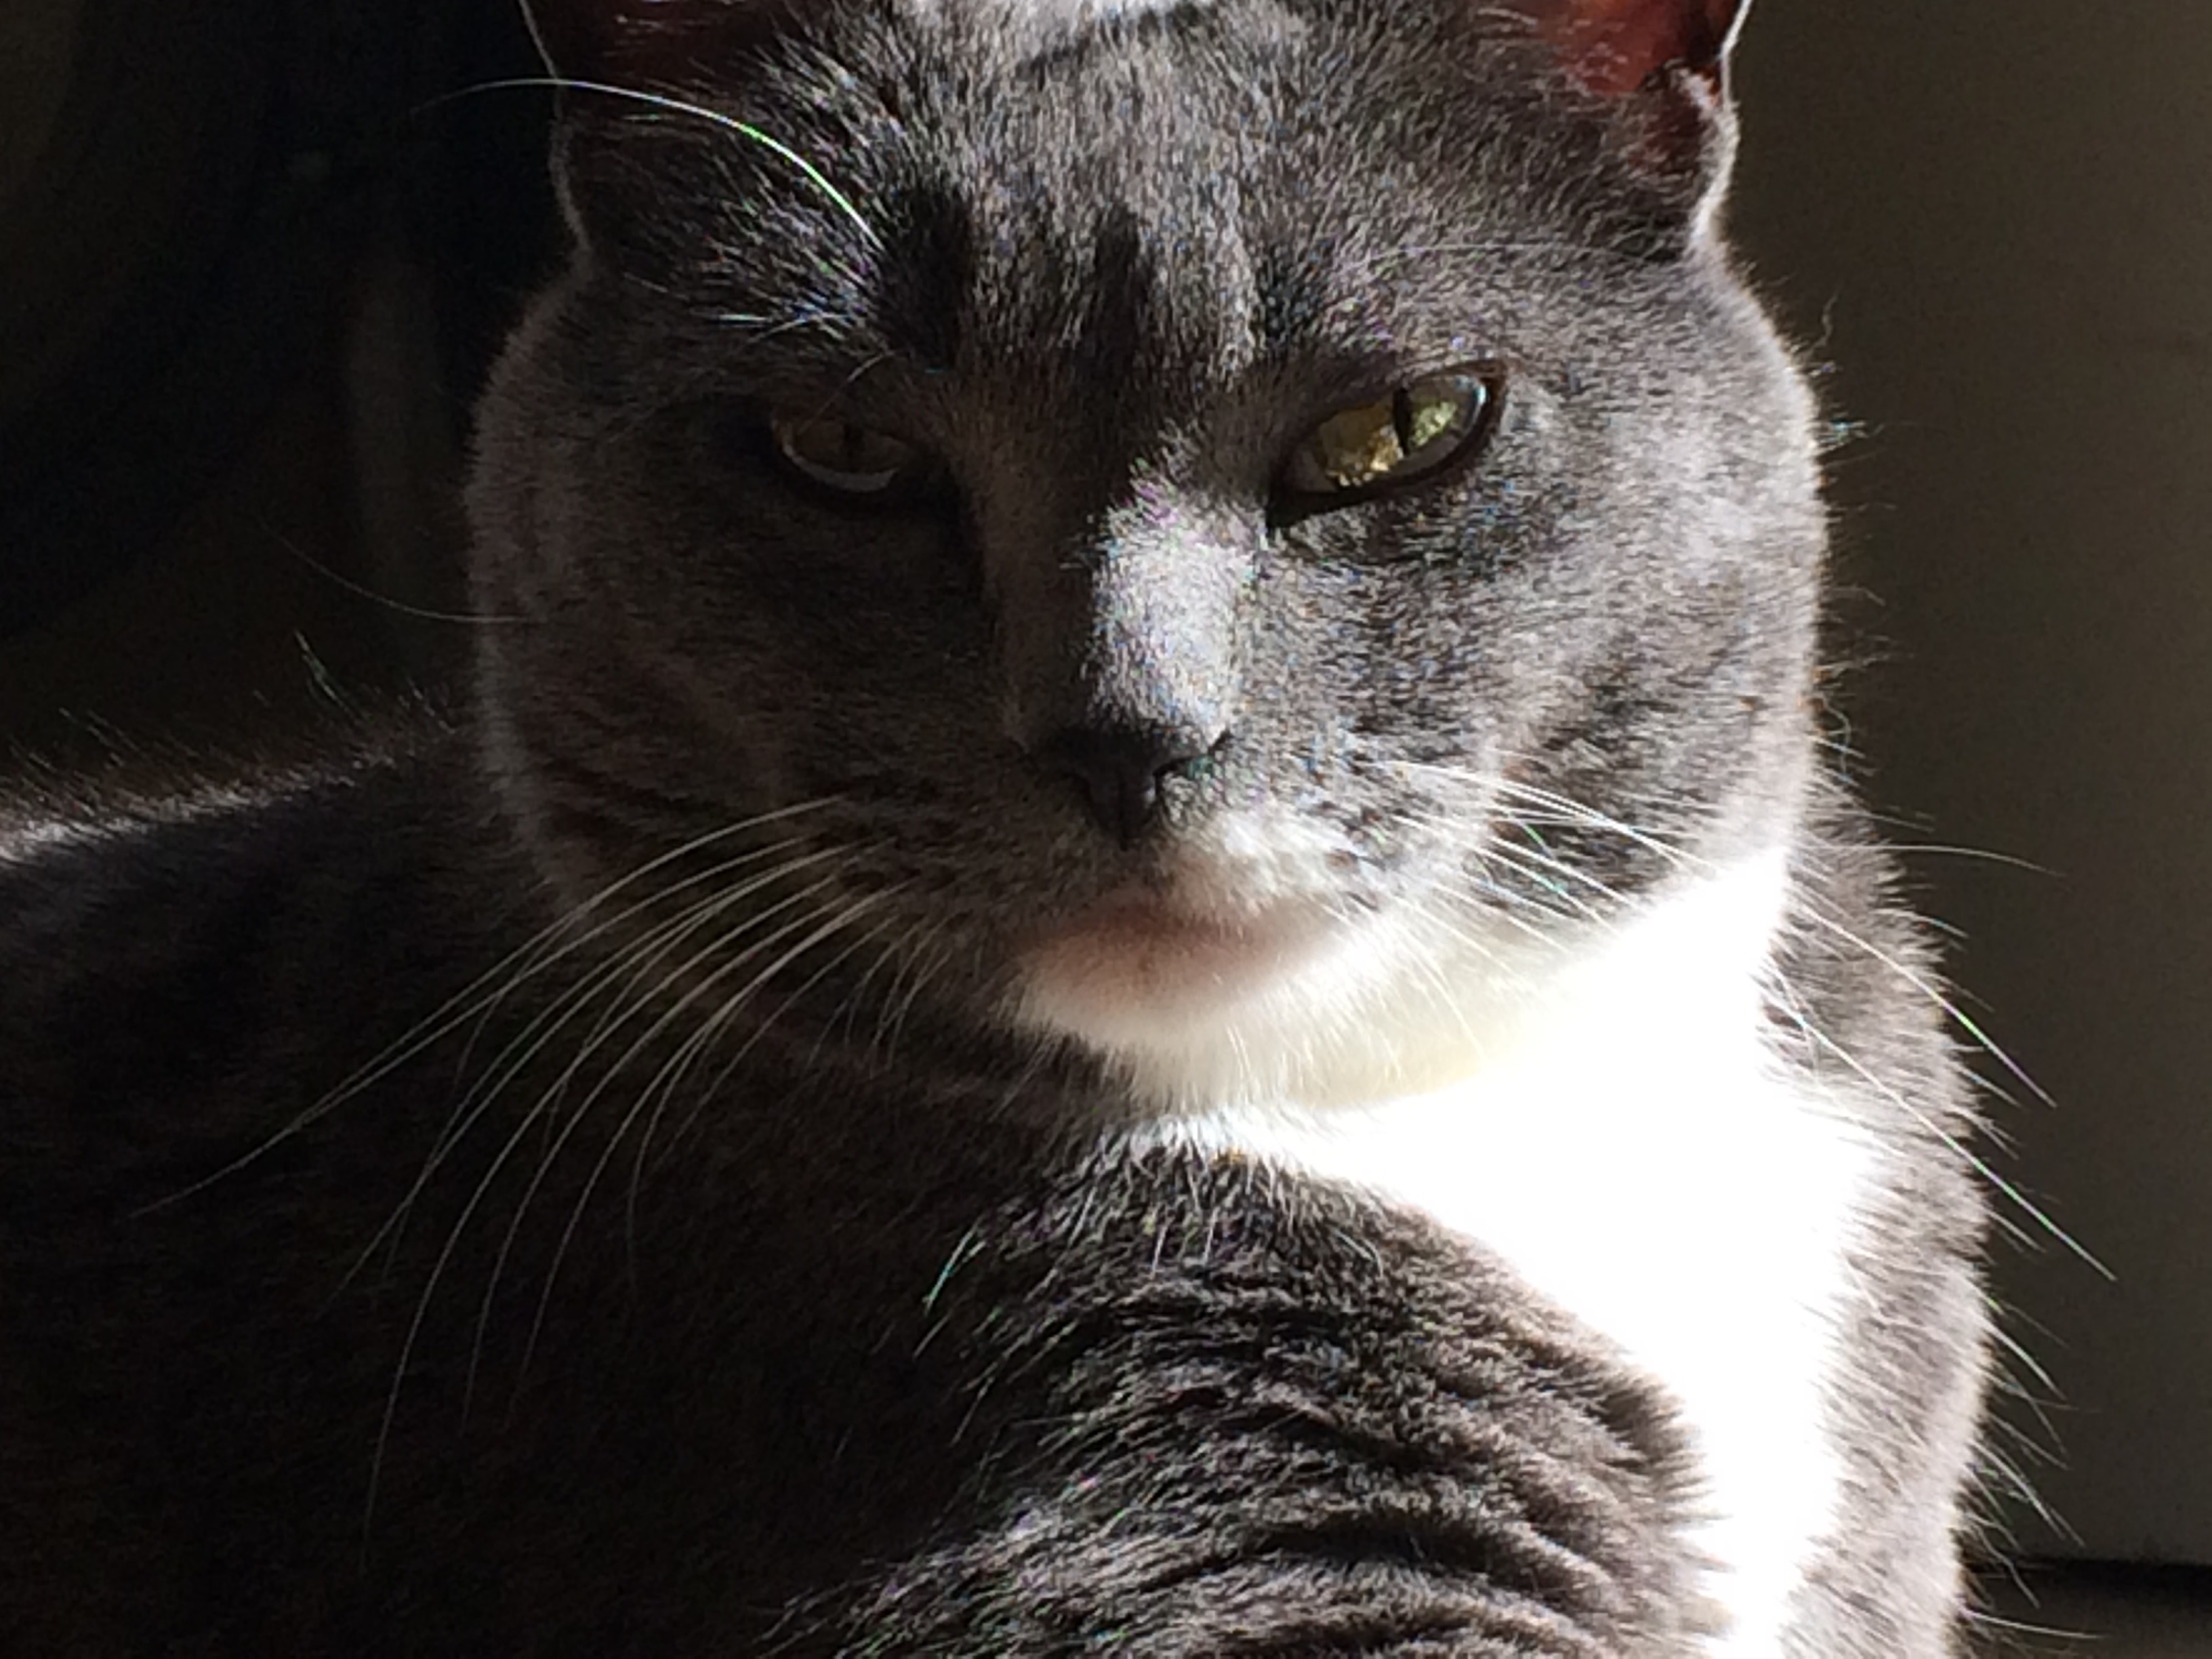
cat, mammal, black, monochrome, fauna, close up, nose, whiskers, snout, vertebrate, european shorthair, small to medium sized cats, cat like mammal, carnivoran, domestic short haired cat